4th Operations Group

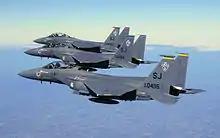
4th Operations Group McDonnell Douglas F-15E Strike Eagles 89-0495 (336 FS), 88-1704 (334 FS) and 89-0485 (333 FS)

On 22 April 1991, the 4th Operations Group was activated as a result of the 4th Tactical Fighter Wing implementing the USAF objective wing organization. Upon activation, the 4 OG retained the lineage and history of the 4th Fighter Group. The 4 OG was assigned the 334th, 335th and 336th Fighter Squadrons upon activation, all equipped with the F-15E Strike Eagle.